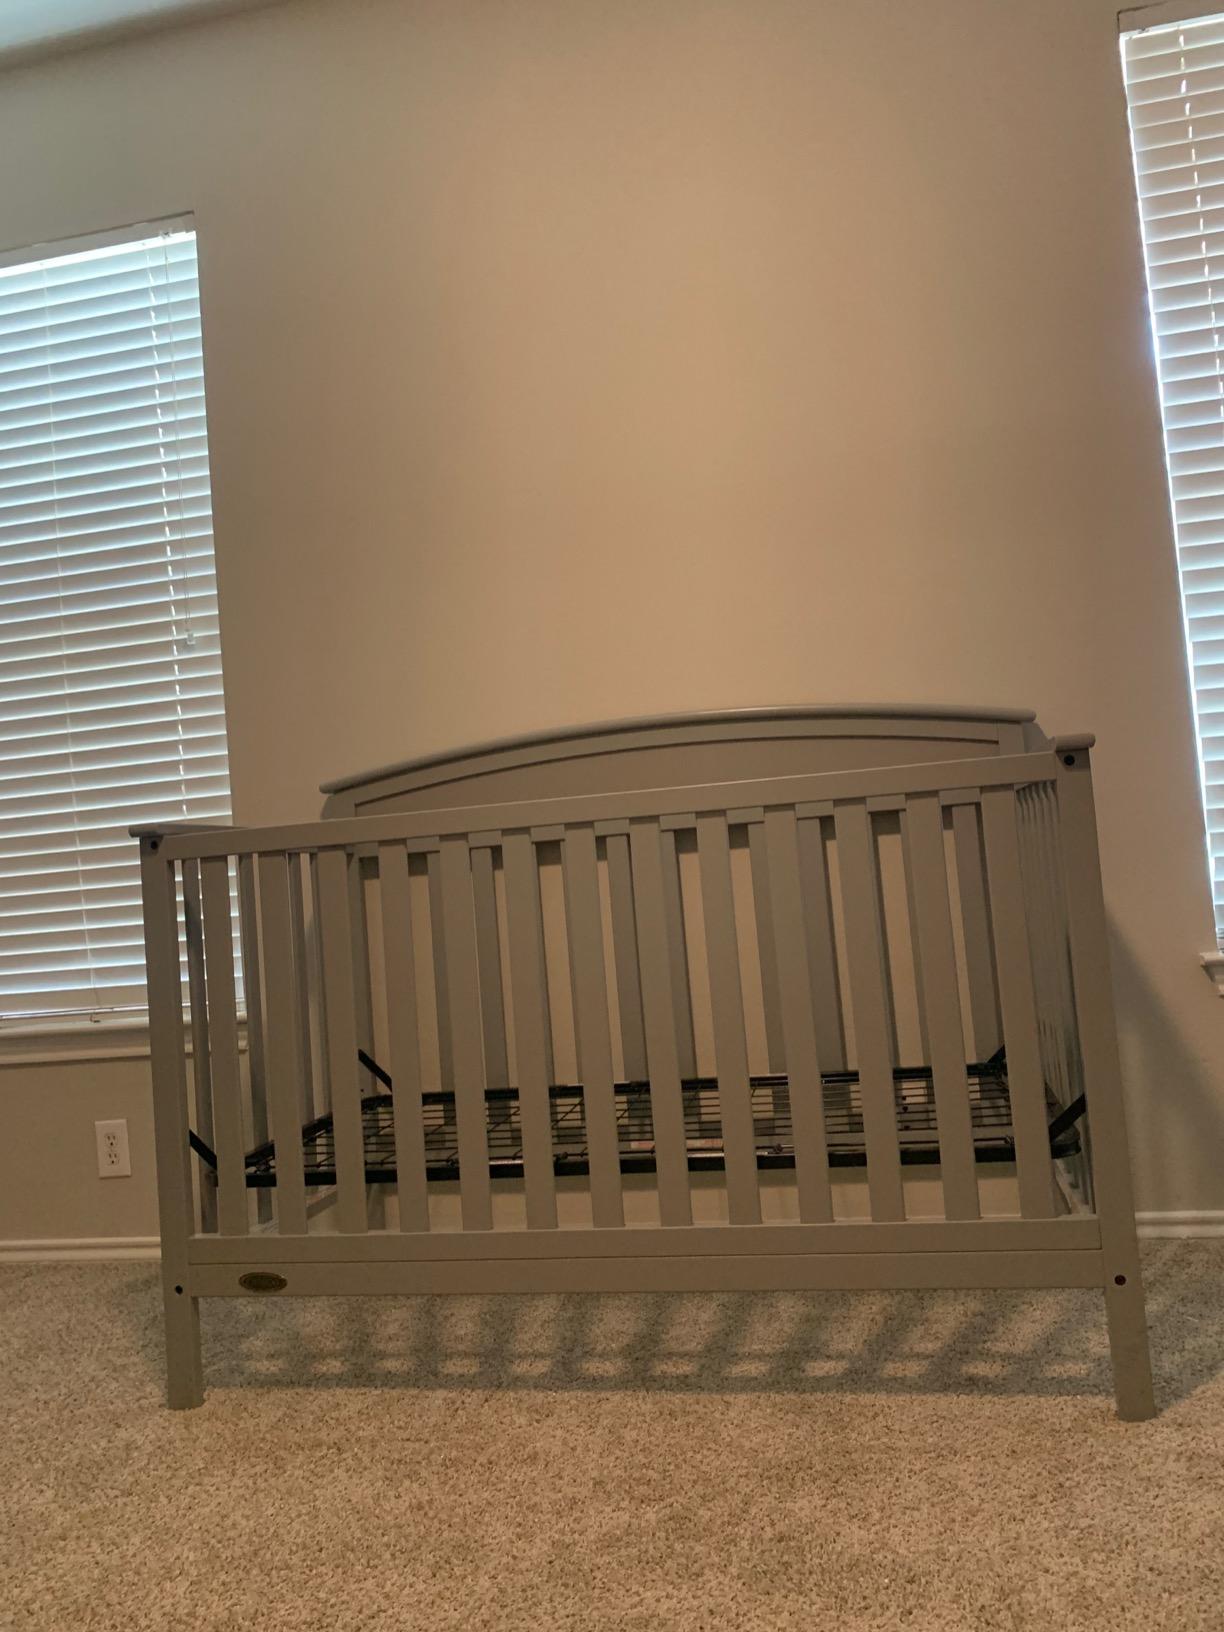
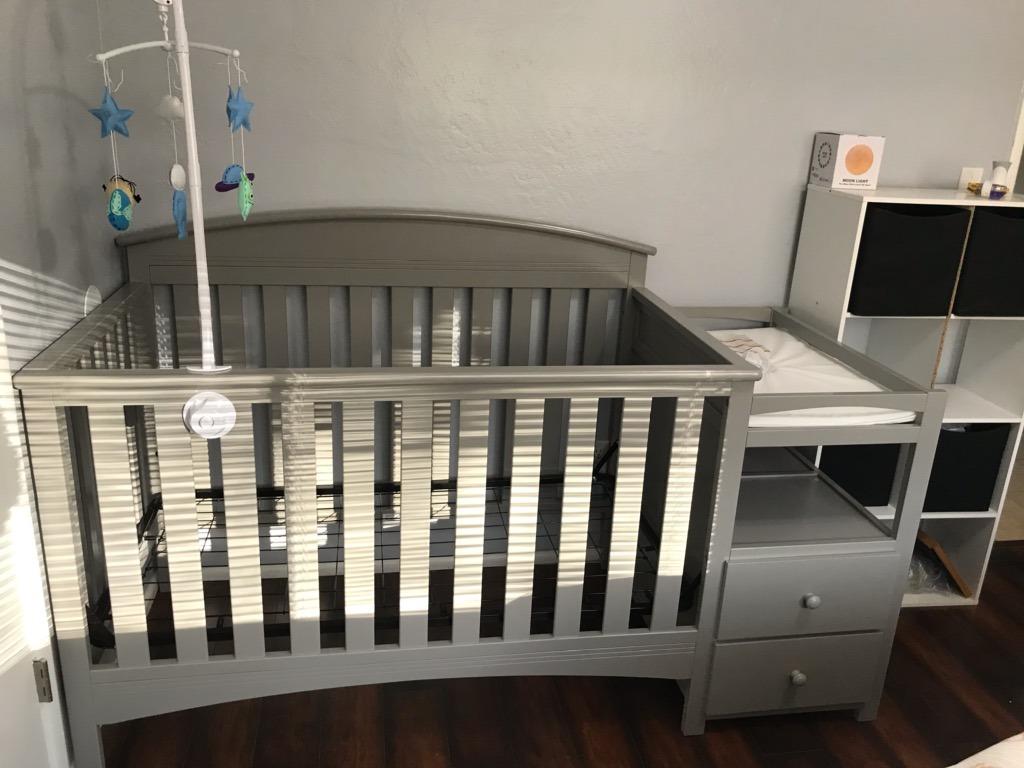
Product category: products_crib
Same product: no